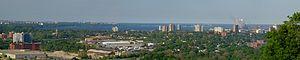
Hamilton est une ville canadienne située dans la province de l'Ontario. Elle est actuellement la 8ᵉ ville en importance au Canada. Au recensement de 2016, on y a dénombré une population de 536 917 habitants.